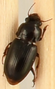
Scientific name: Harpalus desertus
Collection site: North Sterling NEON (STER), plot STER_027